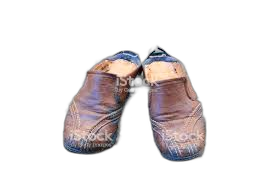
Waste category: shoes